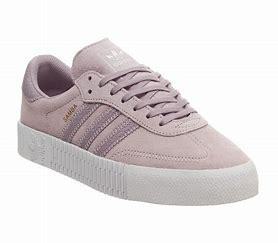
Brand: Adidas
Model: Sambarose